Johann Hermann Schein

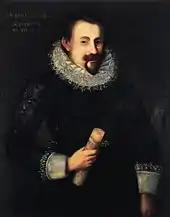

Johann Hermann Schein (20 January 1586 – 19 November 1630) was a German composer of the early Baroque era. He was Thomaskantor in Leipzig from 1615 to 1630. He was one of the first to import the early Italian stylistic innovations into German music, and was one of the most polished composers of the period.